Food court

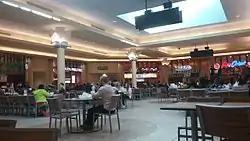
The food court at Jefferson Mall in Louisville, Kentucky

Food courts consist of a number of vendors at food stalls or service counters. Meals are ordered at one of the vendors and then carried to a common dining area, often using a common food tray standardized across all the court's vendors. The food may also be ordered as takeout for consumption at another location, such as a home or workplace. In this case, it may be packaged in plastic or foam food containers on location. Vendors at food courts may also sell pre-packaged meals for consumers to take home.